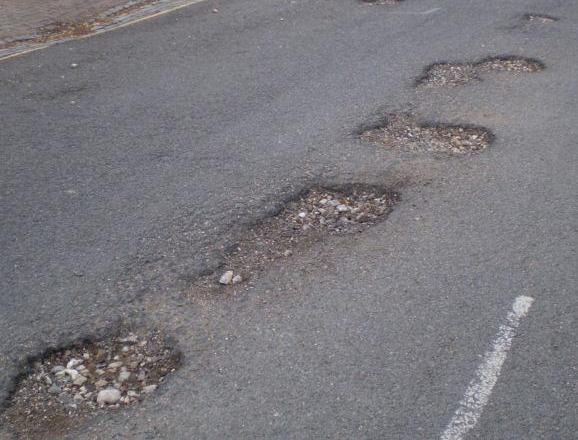
Texture: potholed